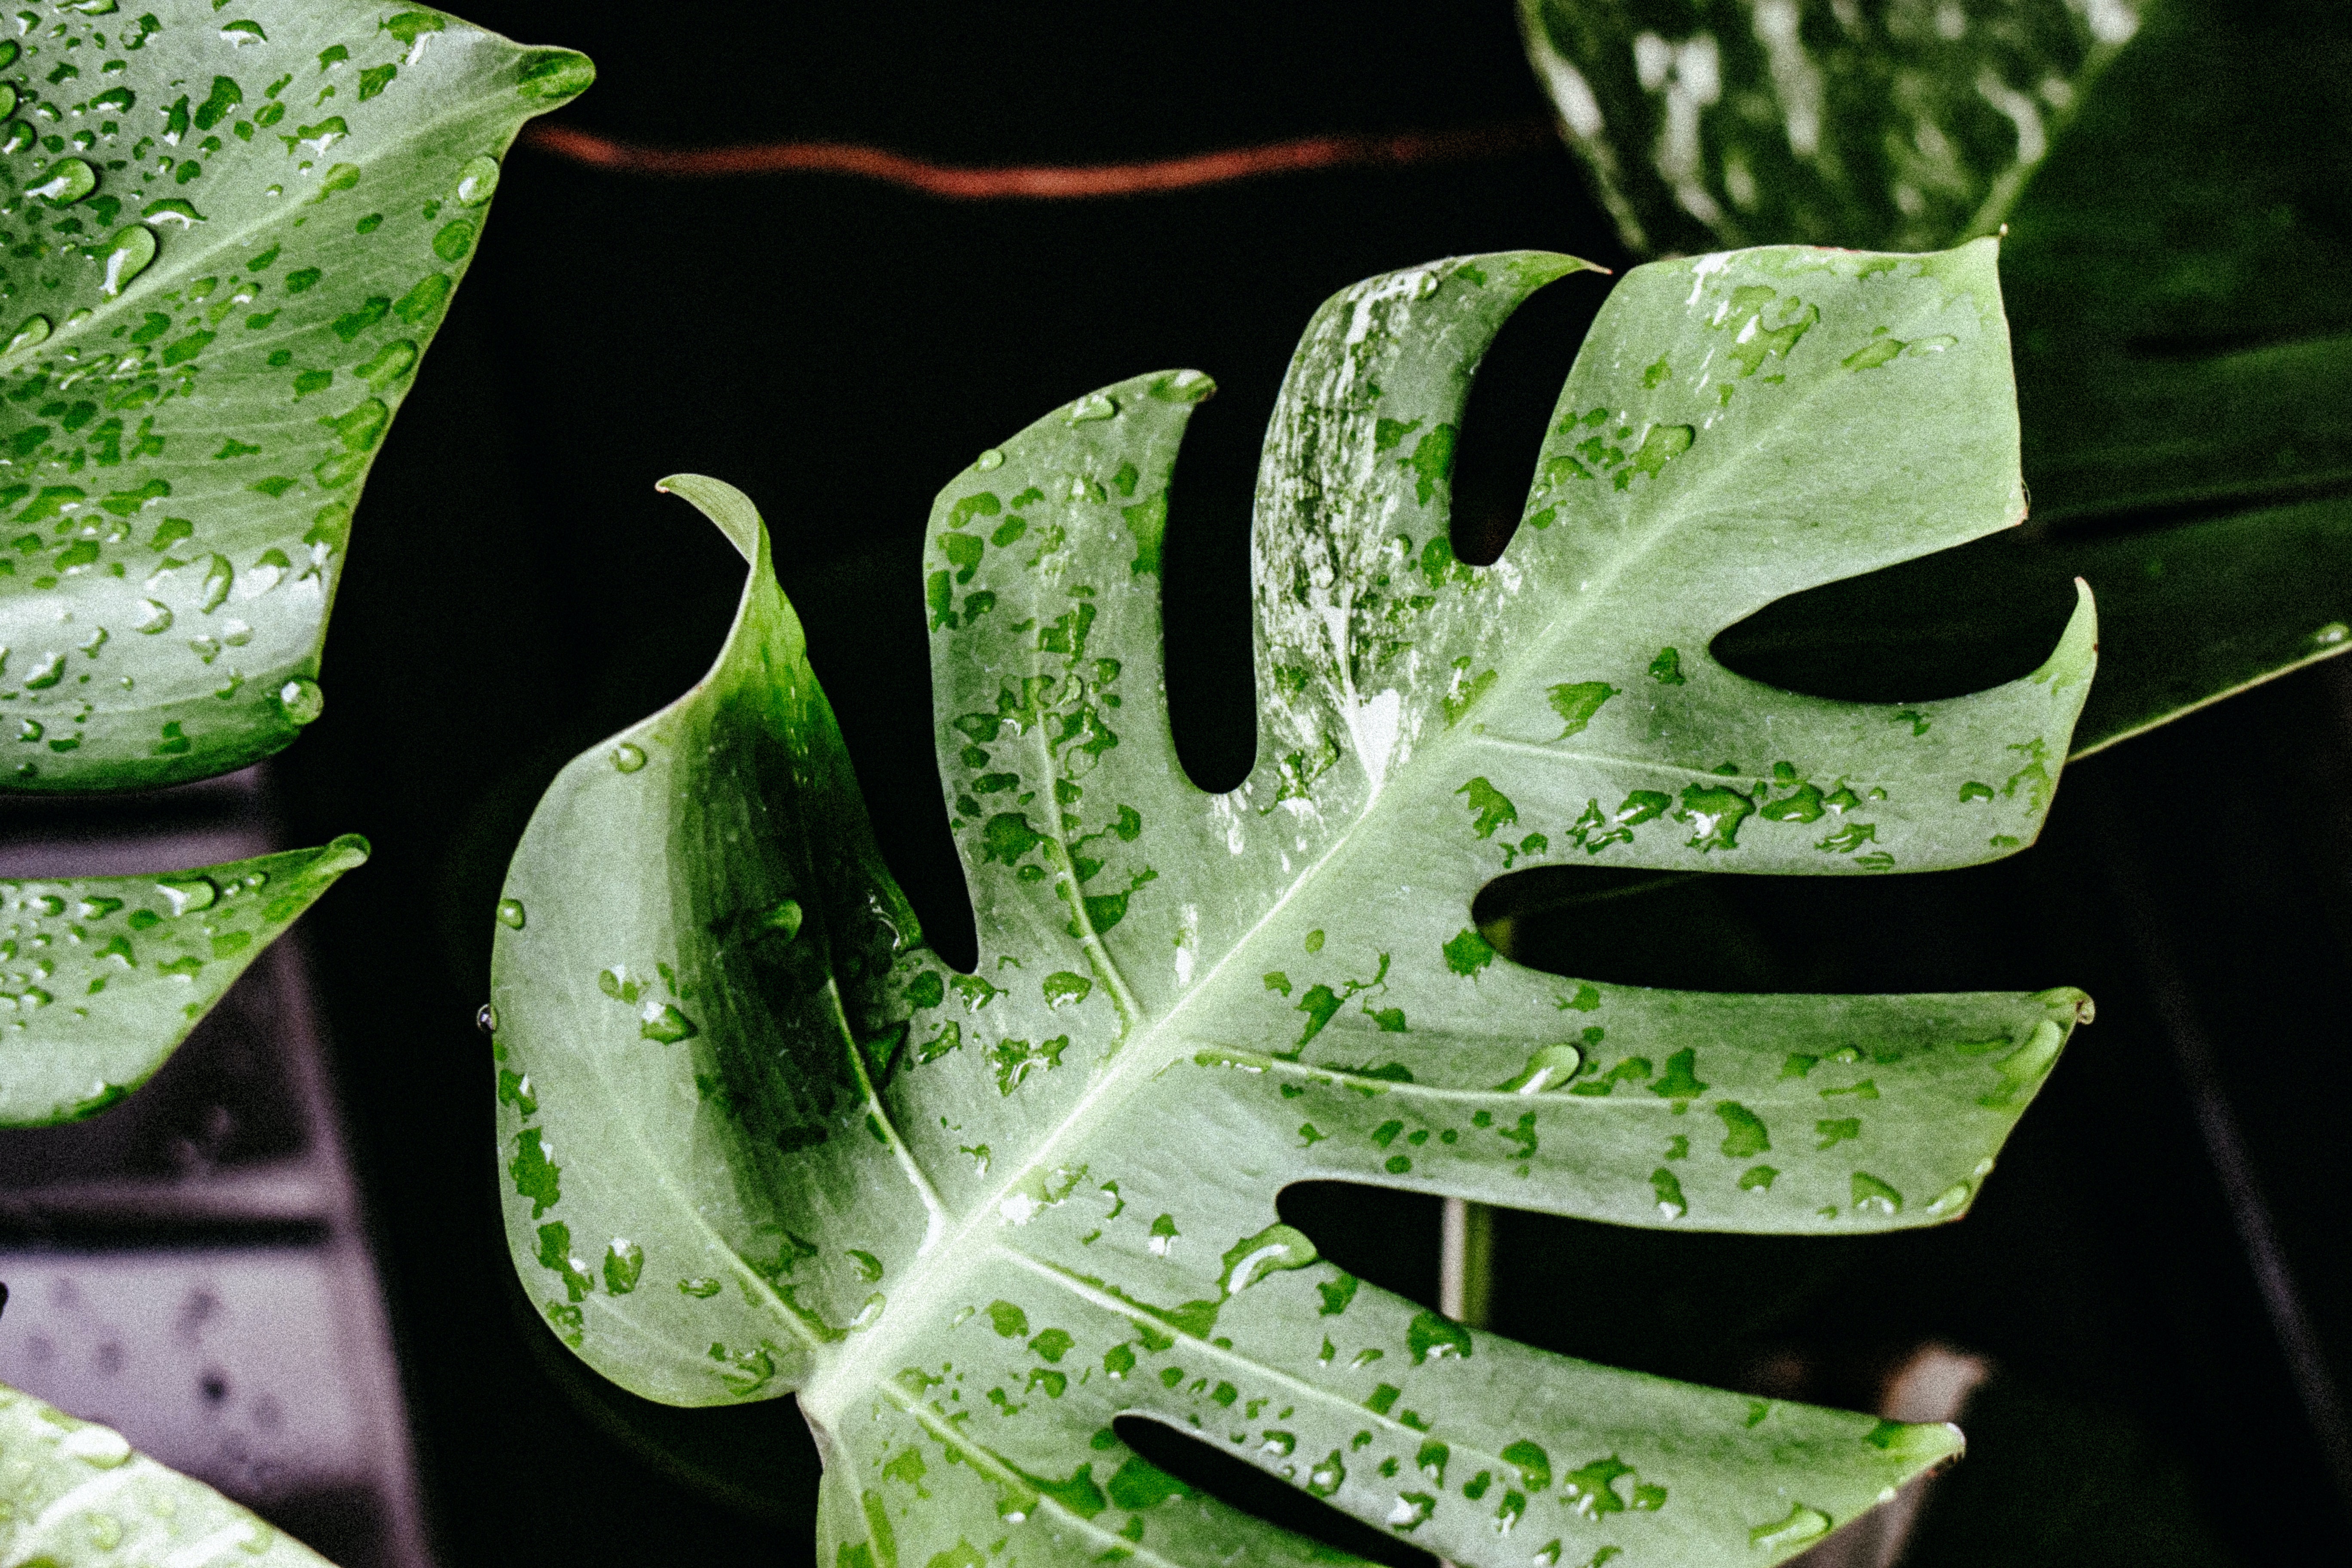
leaf, plant, botany, terrestrial plant, vegetation, grass, flowering plant, pattern, wood, herb, vascular plant, plant stem, outdoor shoe, annual plant, alismatales, water, arum family